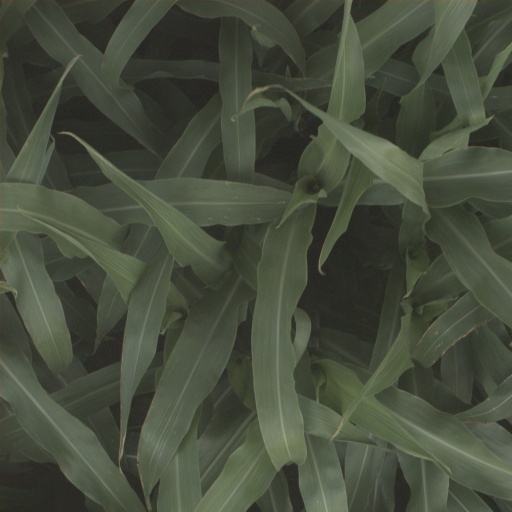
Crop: sorghum